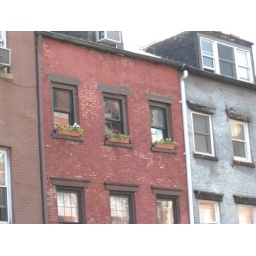
Old building in the West Village (across the street from Leo DiCaprio's new home.)